Haramizu Station

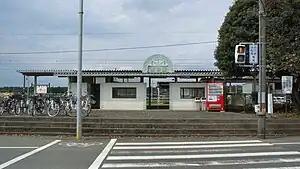
Haramizu Station in 2006

is a passenger railway station located in the town of Kikuyō, Kumamoto, Japan. It Is operated by JR Kyushu.